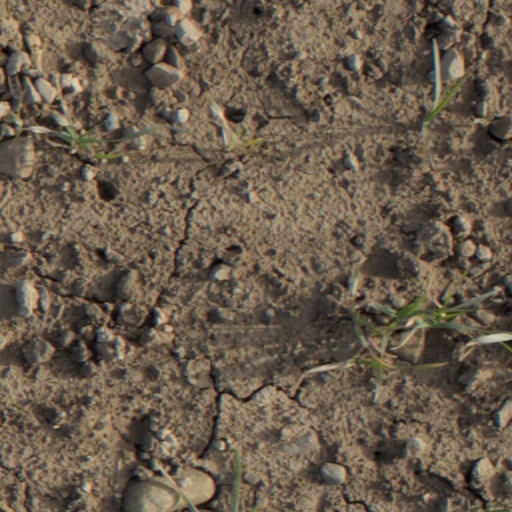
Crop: wheat